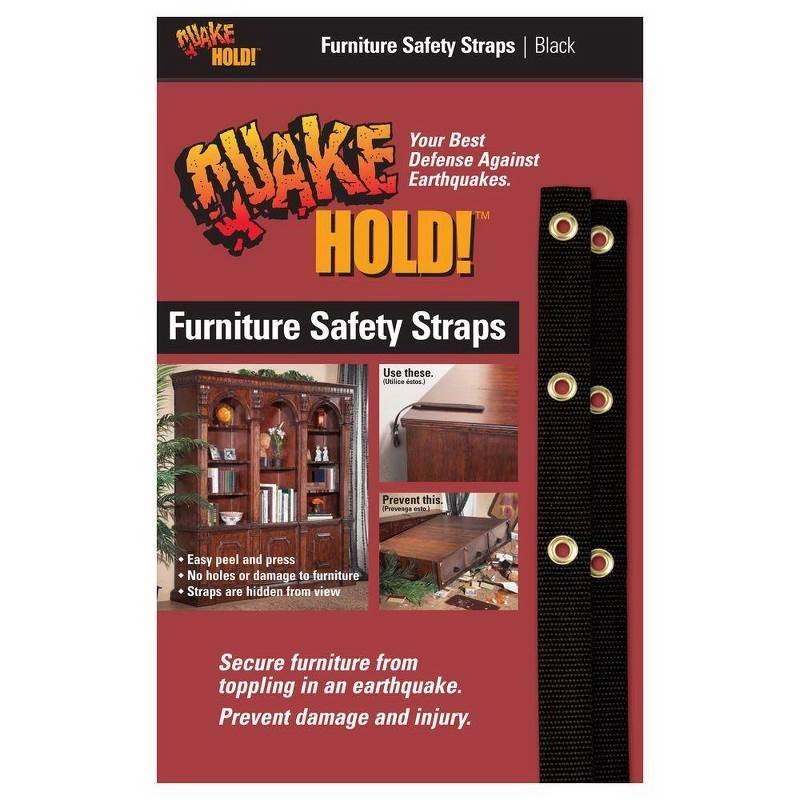
QuakeHold 4160 Furniture Strap, Nylon Strap, Black Strap
The strongest strap is easy to install, just peel and press one end to the furniture, screw the other end into the wall stud through grommet hole. Each kit contains two 15 in nylon straps, enough for one large item of furniture. Straps won't damage wood and hide from view.
Brand: Ready America
Category: Home & Garden > Emergency Preparedness > Earthquake Alarms